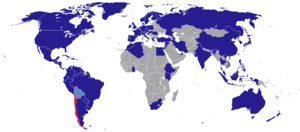
Voici les représentations diplomatiques du Chili à l'étranger :